Elijah Cummings

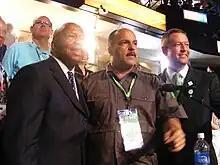
Congressman Elijah Cummings (l-r) along with Maryland Delegate Curt Anderson and Maryland Governor Martin O'Malley at the 2008 Democratic National Convention in Denver.

The five-term Congressman for Maryland's 7th congressional district, Kweisi Mfume, resigned in February 1996 to take the presidency of the NAACP. Cummings won a crowded twenty-seven-way Democratic primary—the real contest in this heavily Democratic, black-majority district—with 37.5% of the vote. In the special election, he defeated Republican Kenneth Kondner with over 80 percent of the vote. He defeated Kondner again in November by a similar margin to win the seat in his own right.